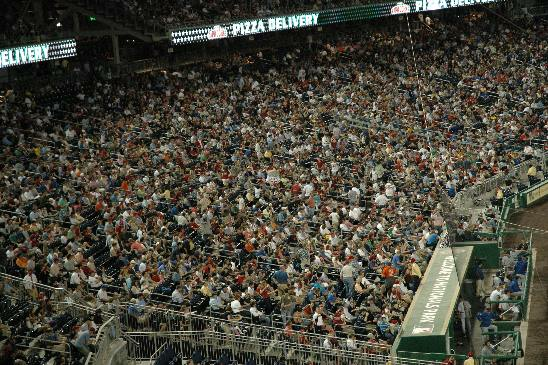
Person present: Yes